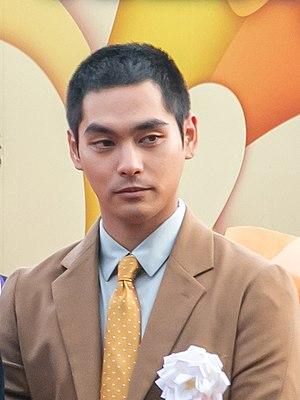
Yūya Yagira, né le 26 mars 1990, est un acteur japonais.